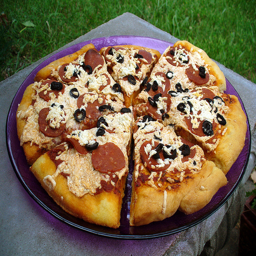
A plate that has a pizza sitting on it.
A pizza that is sitting on a glass plate.
A purple plate that has a pizza on it.
A pizza sitting outside on a stone bench.
a close up of sliced pizza on a plate